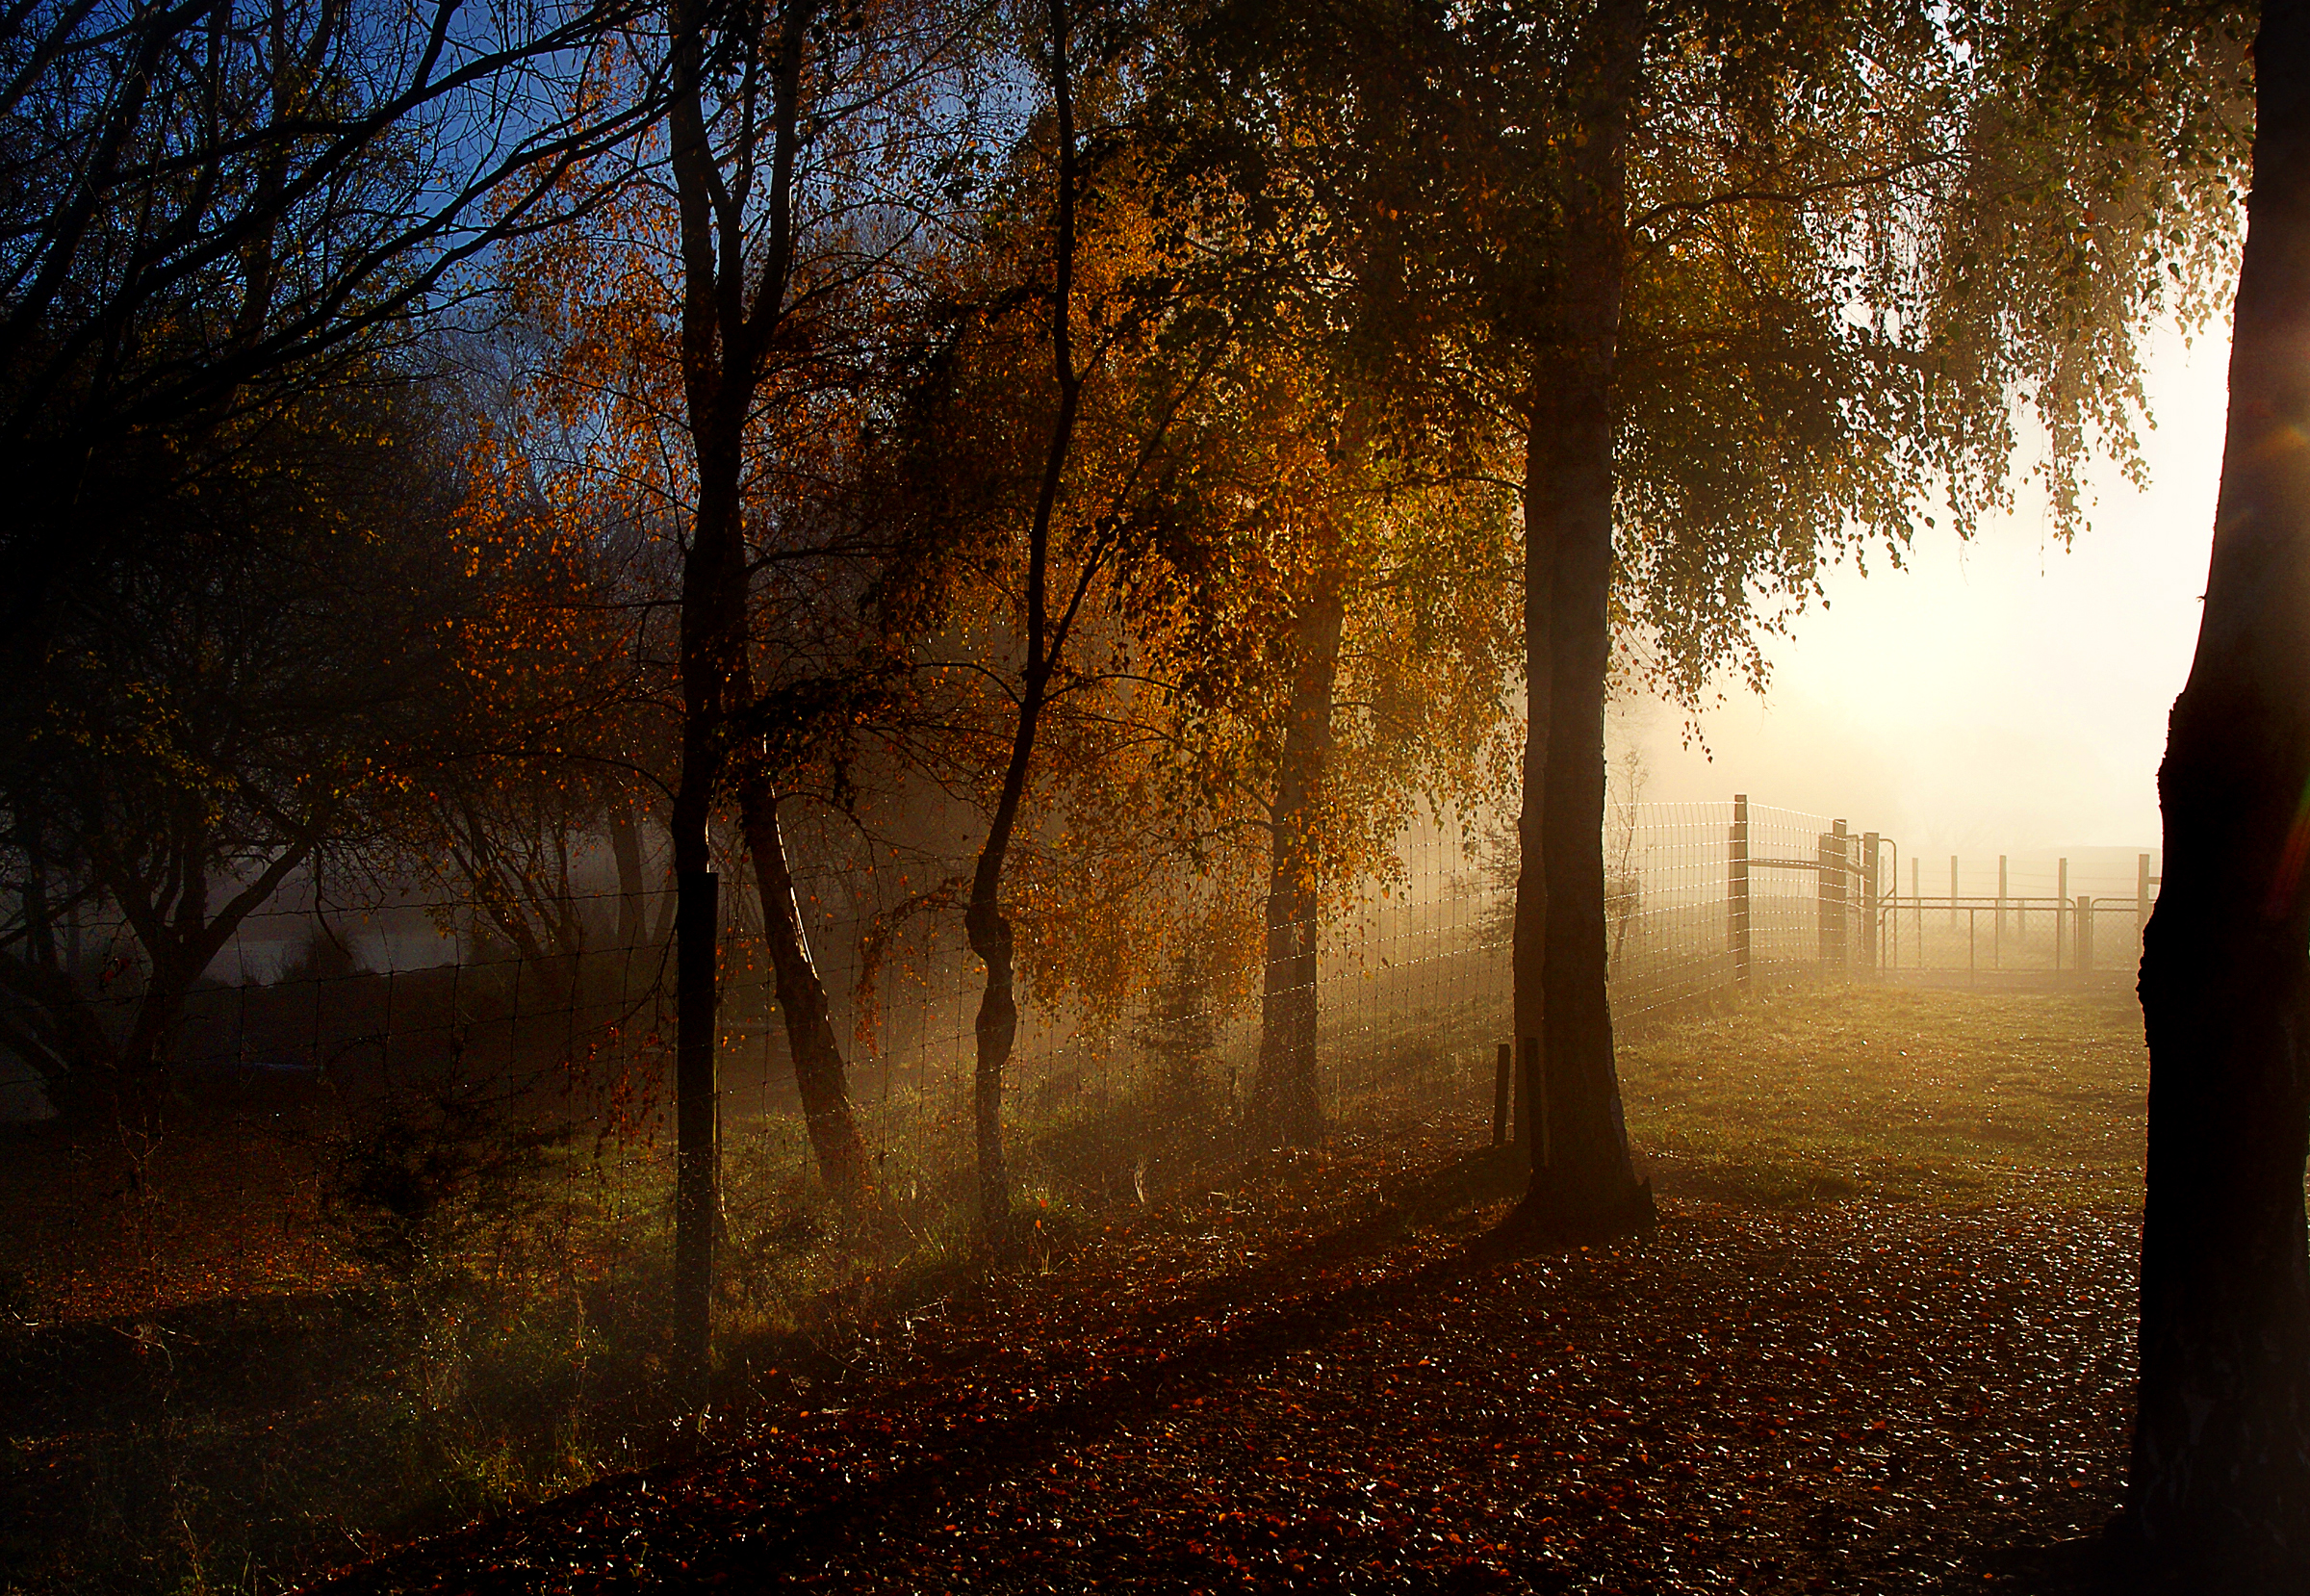
tree, nature, forest, branch, winter, light, plant, sun, fog, sunrise, sunset, mist, night, sunlight, morning, leaf, dawn, evening, autumn, weather, darkness, season, trees, flickrelite, woodland, habitat, natural environment, atmospheric phenomenon, woody plant